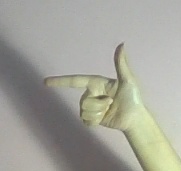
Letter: yaa